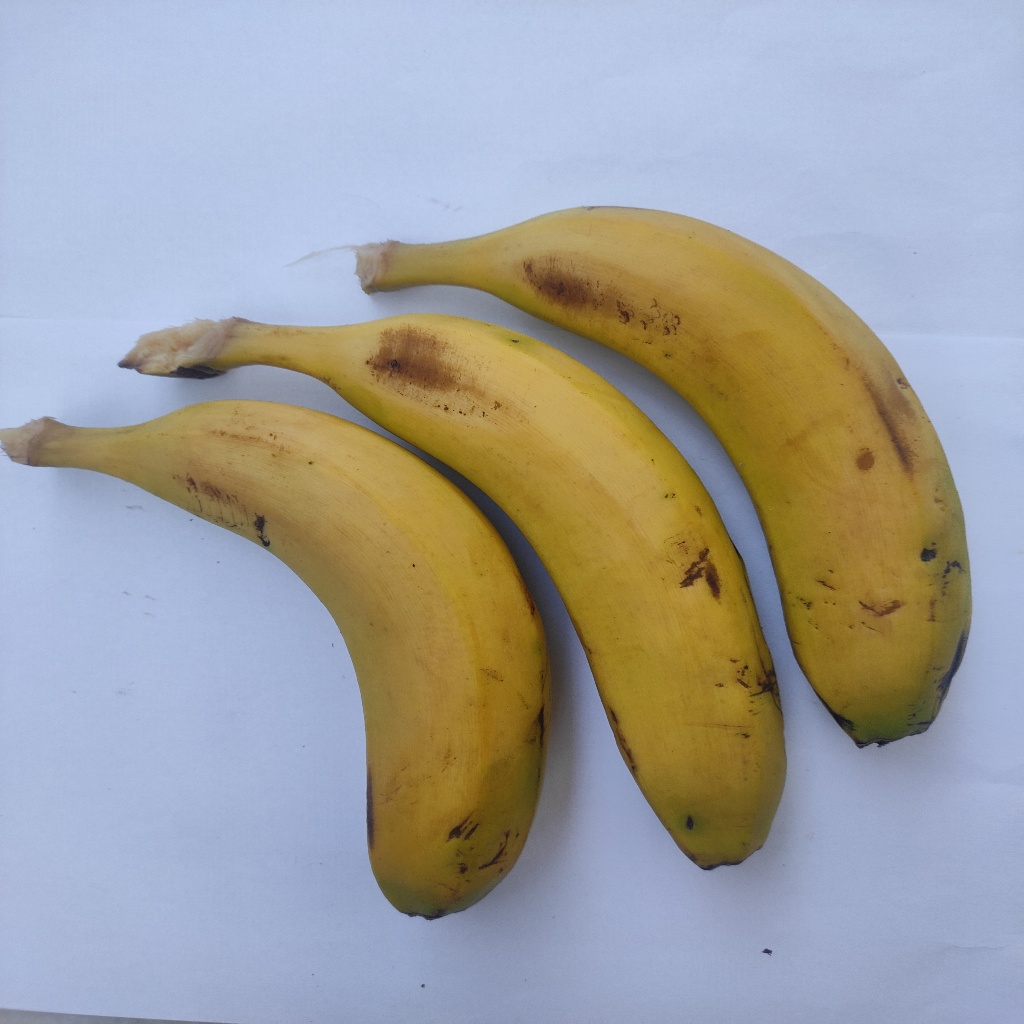
Crop: banana
Quality class: Class_A